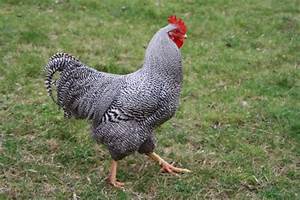
Label: gallina